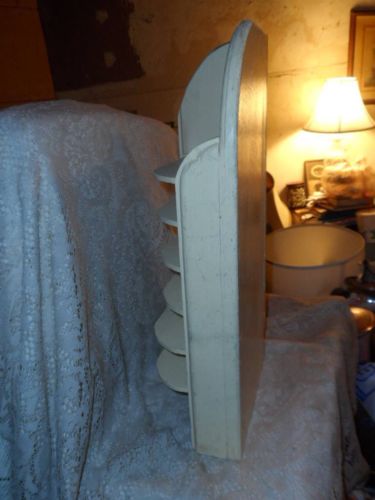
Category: cabinet